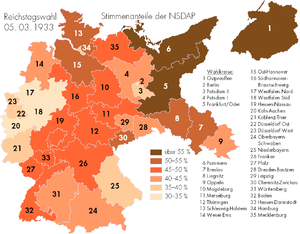
Fordrivelsen af tyskere efter 2. verdenskrig / Årsager og begrundelser for fordrivelserne / Syn på en tysk minoritet som potentielt besværlig / Mistro og had
Stemmeandel for nazistpartiet ved det tyske valg i marts 1933
Ved 2. verdenskrigs slutning flygtede eller udvistes hovedparten af de tyske befolkningsgrupper i områder uden for det nuværende Tysklands og Østrigs grænser. Det drejede sig især om for det første tidligere tyske områder, som blev annekteret at Polen og Sovjetunionen efter krigen – Østlige Brandenburg, Østpreussen og det meste af Pommern og Schlesien, for det andet om Tjekkoslovakiet, som blev genskabt ud fra det tidligere tjekkoslovakiske område, som havde været besat under krigen, og Sudeterlandet, som var blevet annekteret af Tyskland i 1938, og for det tredje om de tidligere polske områder, som var blevet annekteret eller besat af Tyskland under krigen. For det fjerde drejede det sig om Ungarn, Rumænien, nordlige Jugoslavien og andre stater i Central- og Østeuropa.